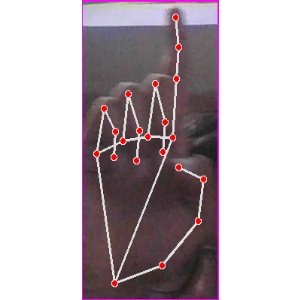
अक्षर: क